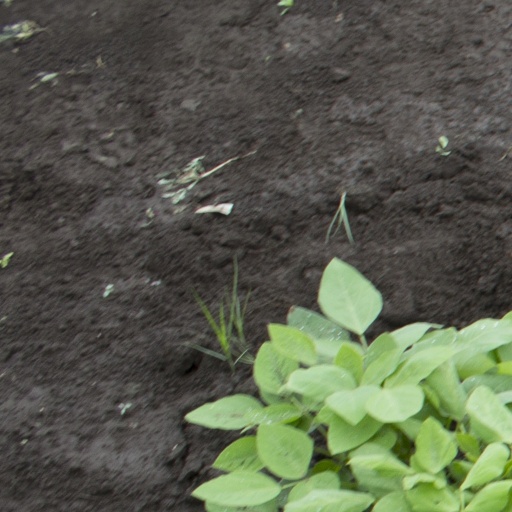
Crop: soybean